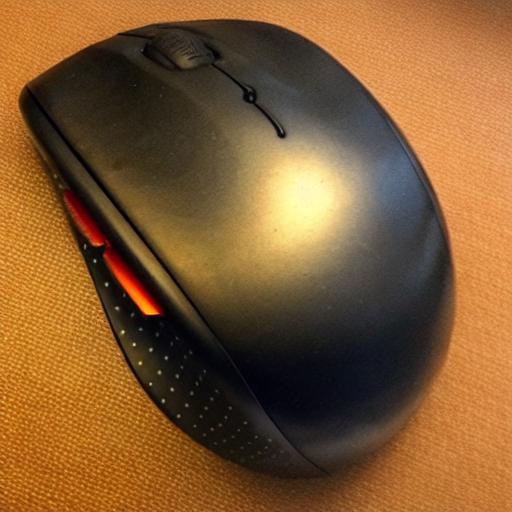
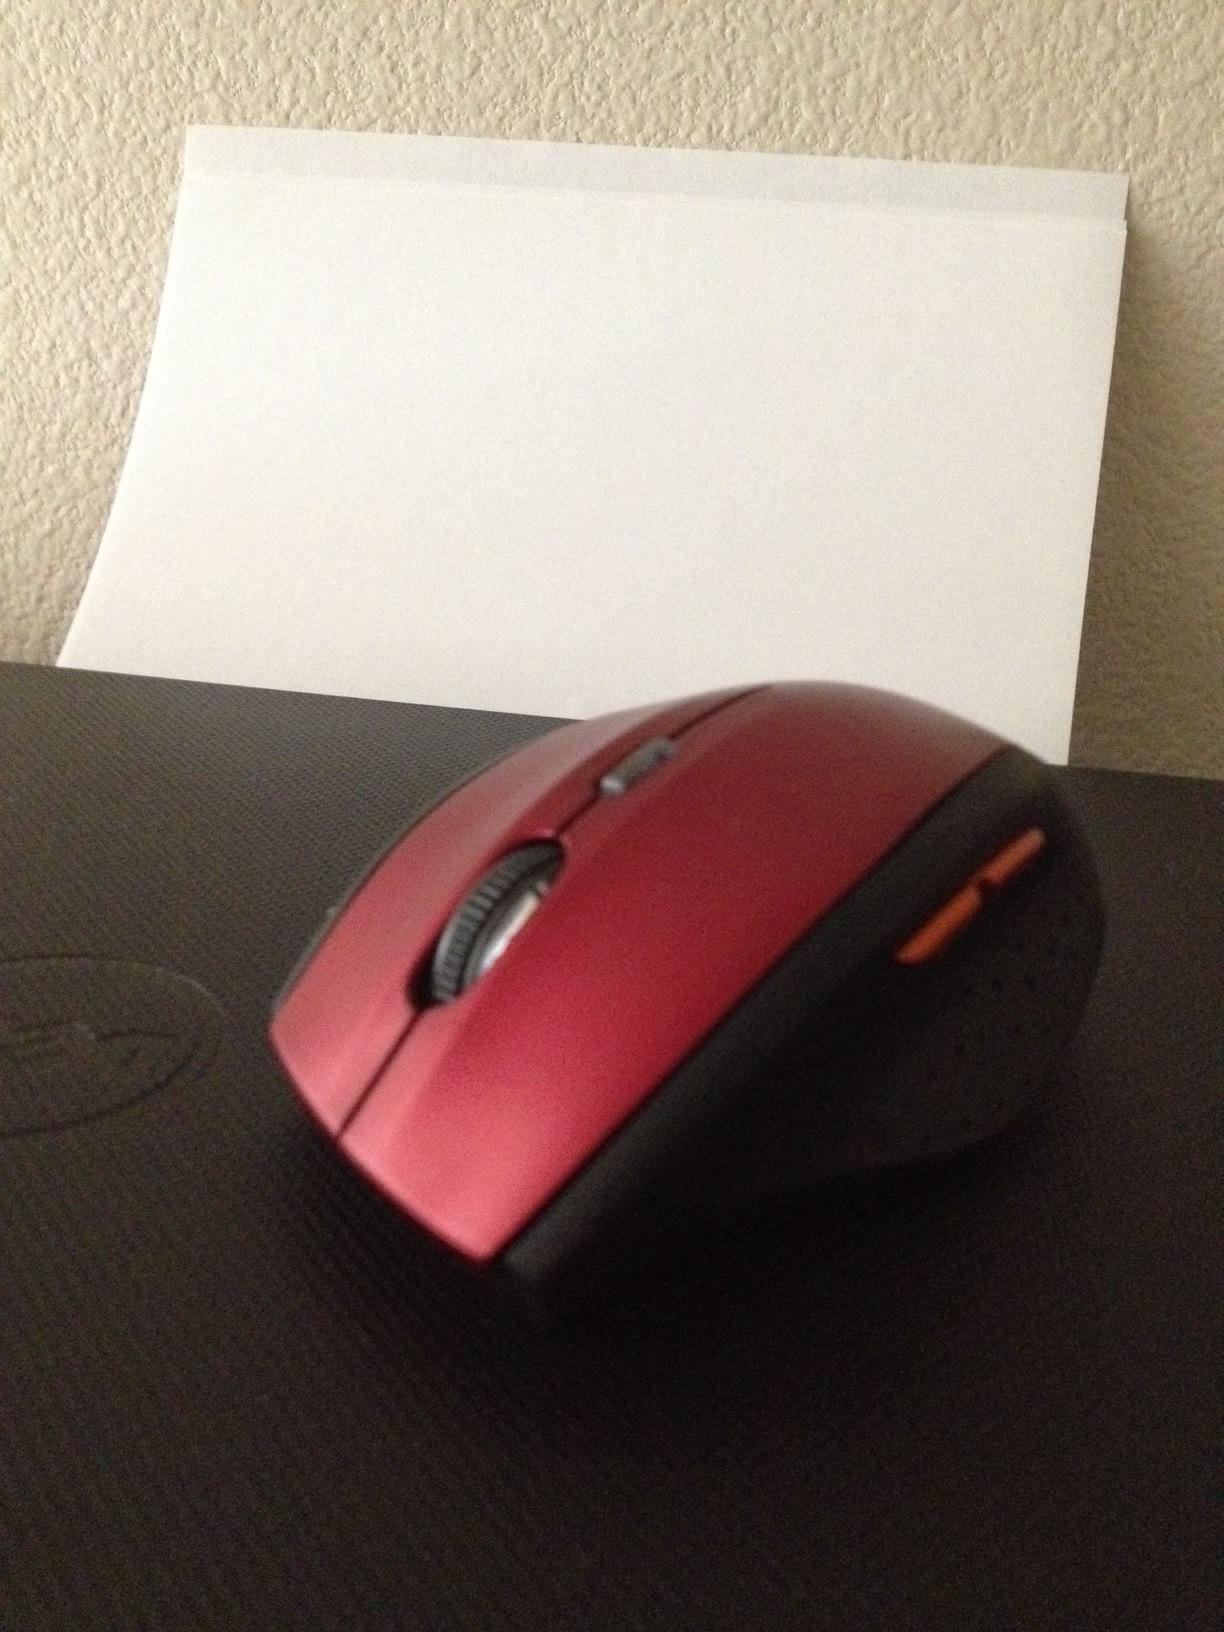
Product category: mouse
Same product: no